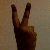
The image shows a hand gesture representing the number 2 in Indian Sign Language.